VV Orionis

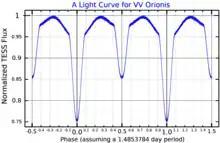
A light curve for VV Orionis, plotted from "TESS" data

The VV Orionis system contains two stars which are very close but are not touching. Their orbit is aligned almost perpendicularly to us and there are both primary and secondary eclipses. During secondary eclipse, the primary transits against the secondary, which produces the flat bottom to the secondary minimum. The orbital alignment allows very precise calculation of the orbit and the properties of the stars, but results from different studies have been unusually inconsistent. The lack of a single consistent solution to the orbit has led to suggestions that there is a third star in the system, but this is unproven. A circular orbit with the stars only about apart can account for the observed brightness and radial velocity changes, while a third body may explain the decreasing orbital inclination.